Tridacna derasa

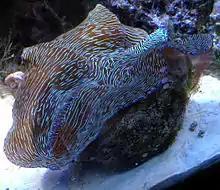
"Tridacna derasa" in a reef aquarium.

The southern giant clam is classified as Vulnerable (VU) on the IUCN Red List, and is listed on Appendix II of CITES. The southern giant clam is a popular food item and aquarium species, and has therefore been hunted extensively throughout its natural habitat. However, specimens traded today tend to be the result of aquaculture farms rather than wild-caught individuals, because the southern giant clam was one of the first clams to be bred commercially. This occurred at the MMDC Giant Clam Hatchery in Palau, which focused on "Tridacna derasa" in pioneering large-scale developments.